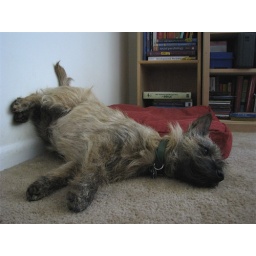
Its a stay at home in bed kind of day